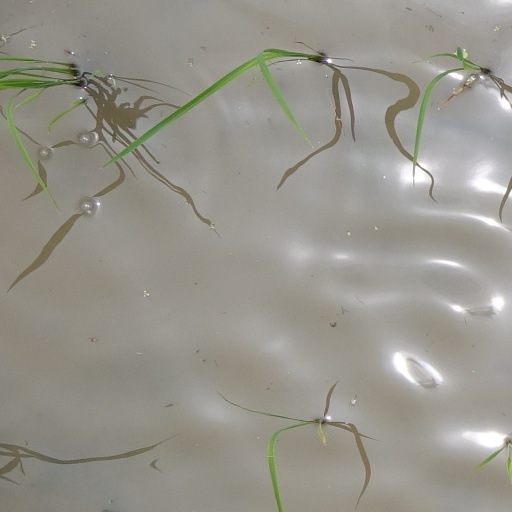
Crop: rice